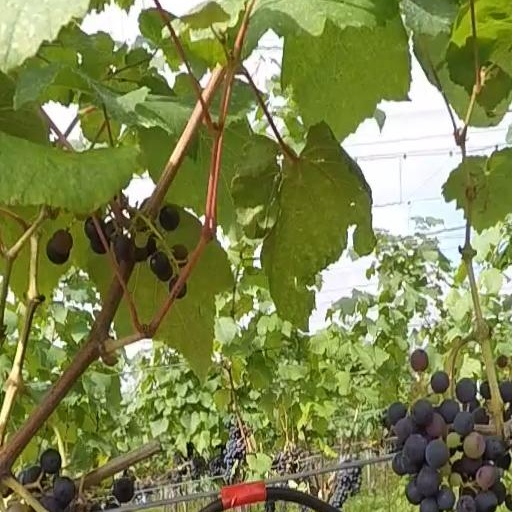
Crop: grape